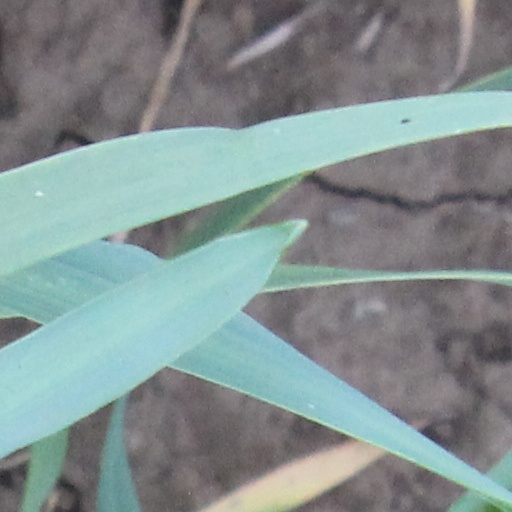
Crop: wheat